Transcaucasian Seim

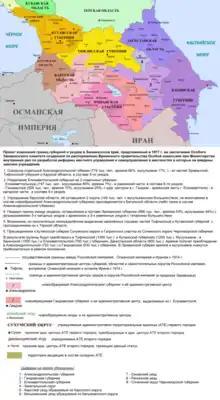
A project to change the boundaries of provinces and districts in the Transcaucasian region proposed to the Minister of Internal Affairs of the Provisional Government by a meeting held on 14–15 October 1917 under the Special Transcaucasian Committee (OZAKOM) on the implementation of zemstvo reform and the redistribution of administrative boundaries of provinces and districts of Transcaucasia, as well as by the decree of the Transcaucasian Commissariat of 16 December 1917 "On the introduction of zemstvo in Transcaucasia".

The Seim consisted of 125 delegates: the Georgian Mensheviks numbered 32 deputies, representatives of Musavat with a non–partisan Muslim group that joined it – 30 deputies, the Armenian Dashnaktsutyun Party – 27 people, the Muslim Socialist Bloc – 7 seats, Ittihad ("Islam in Russia") – 3, Muslim Social Democratic Party – 4, and there were also Socialist Revolutionaries, national democrats and representatives of the Armenian Party of People's Freedom. Nikolay Chkheidze, a representative of the Menshevik faction, became the Chairman of the convened Seimas, and the former Head of the Transcaucasian Commissariat, Yevgeny Gegechkori, was elected head of the government.